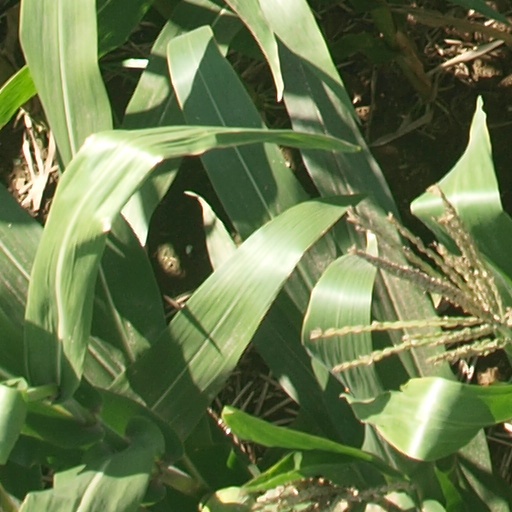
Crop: maize; corn